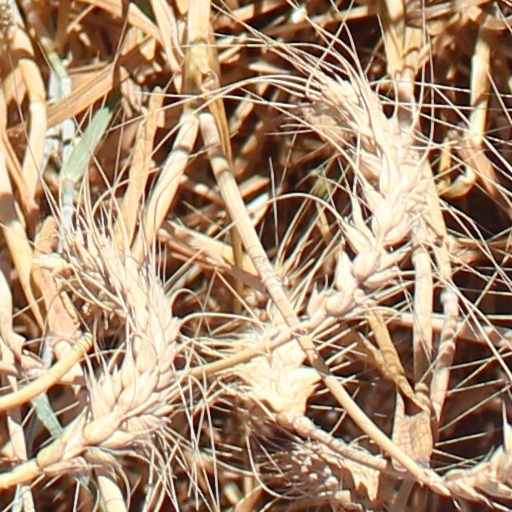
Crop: wheat